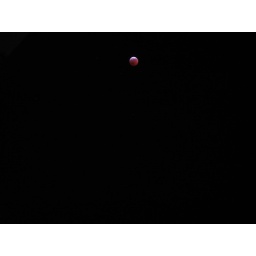
red point in the sky [Eclipse2007]